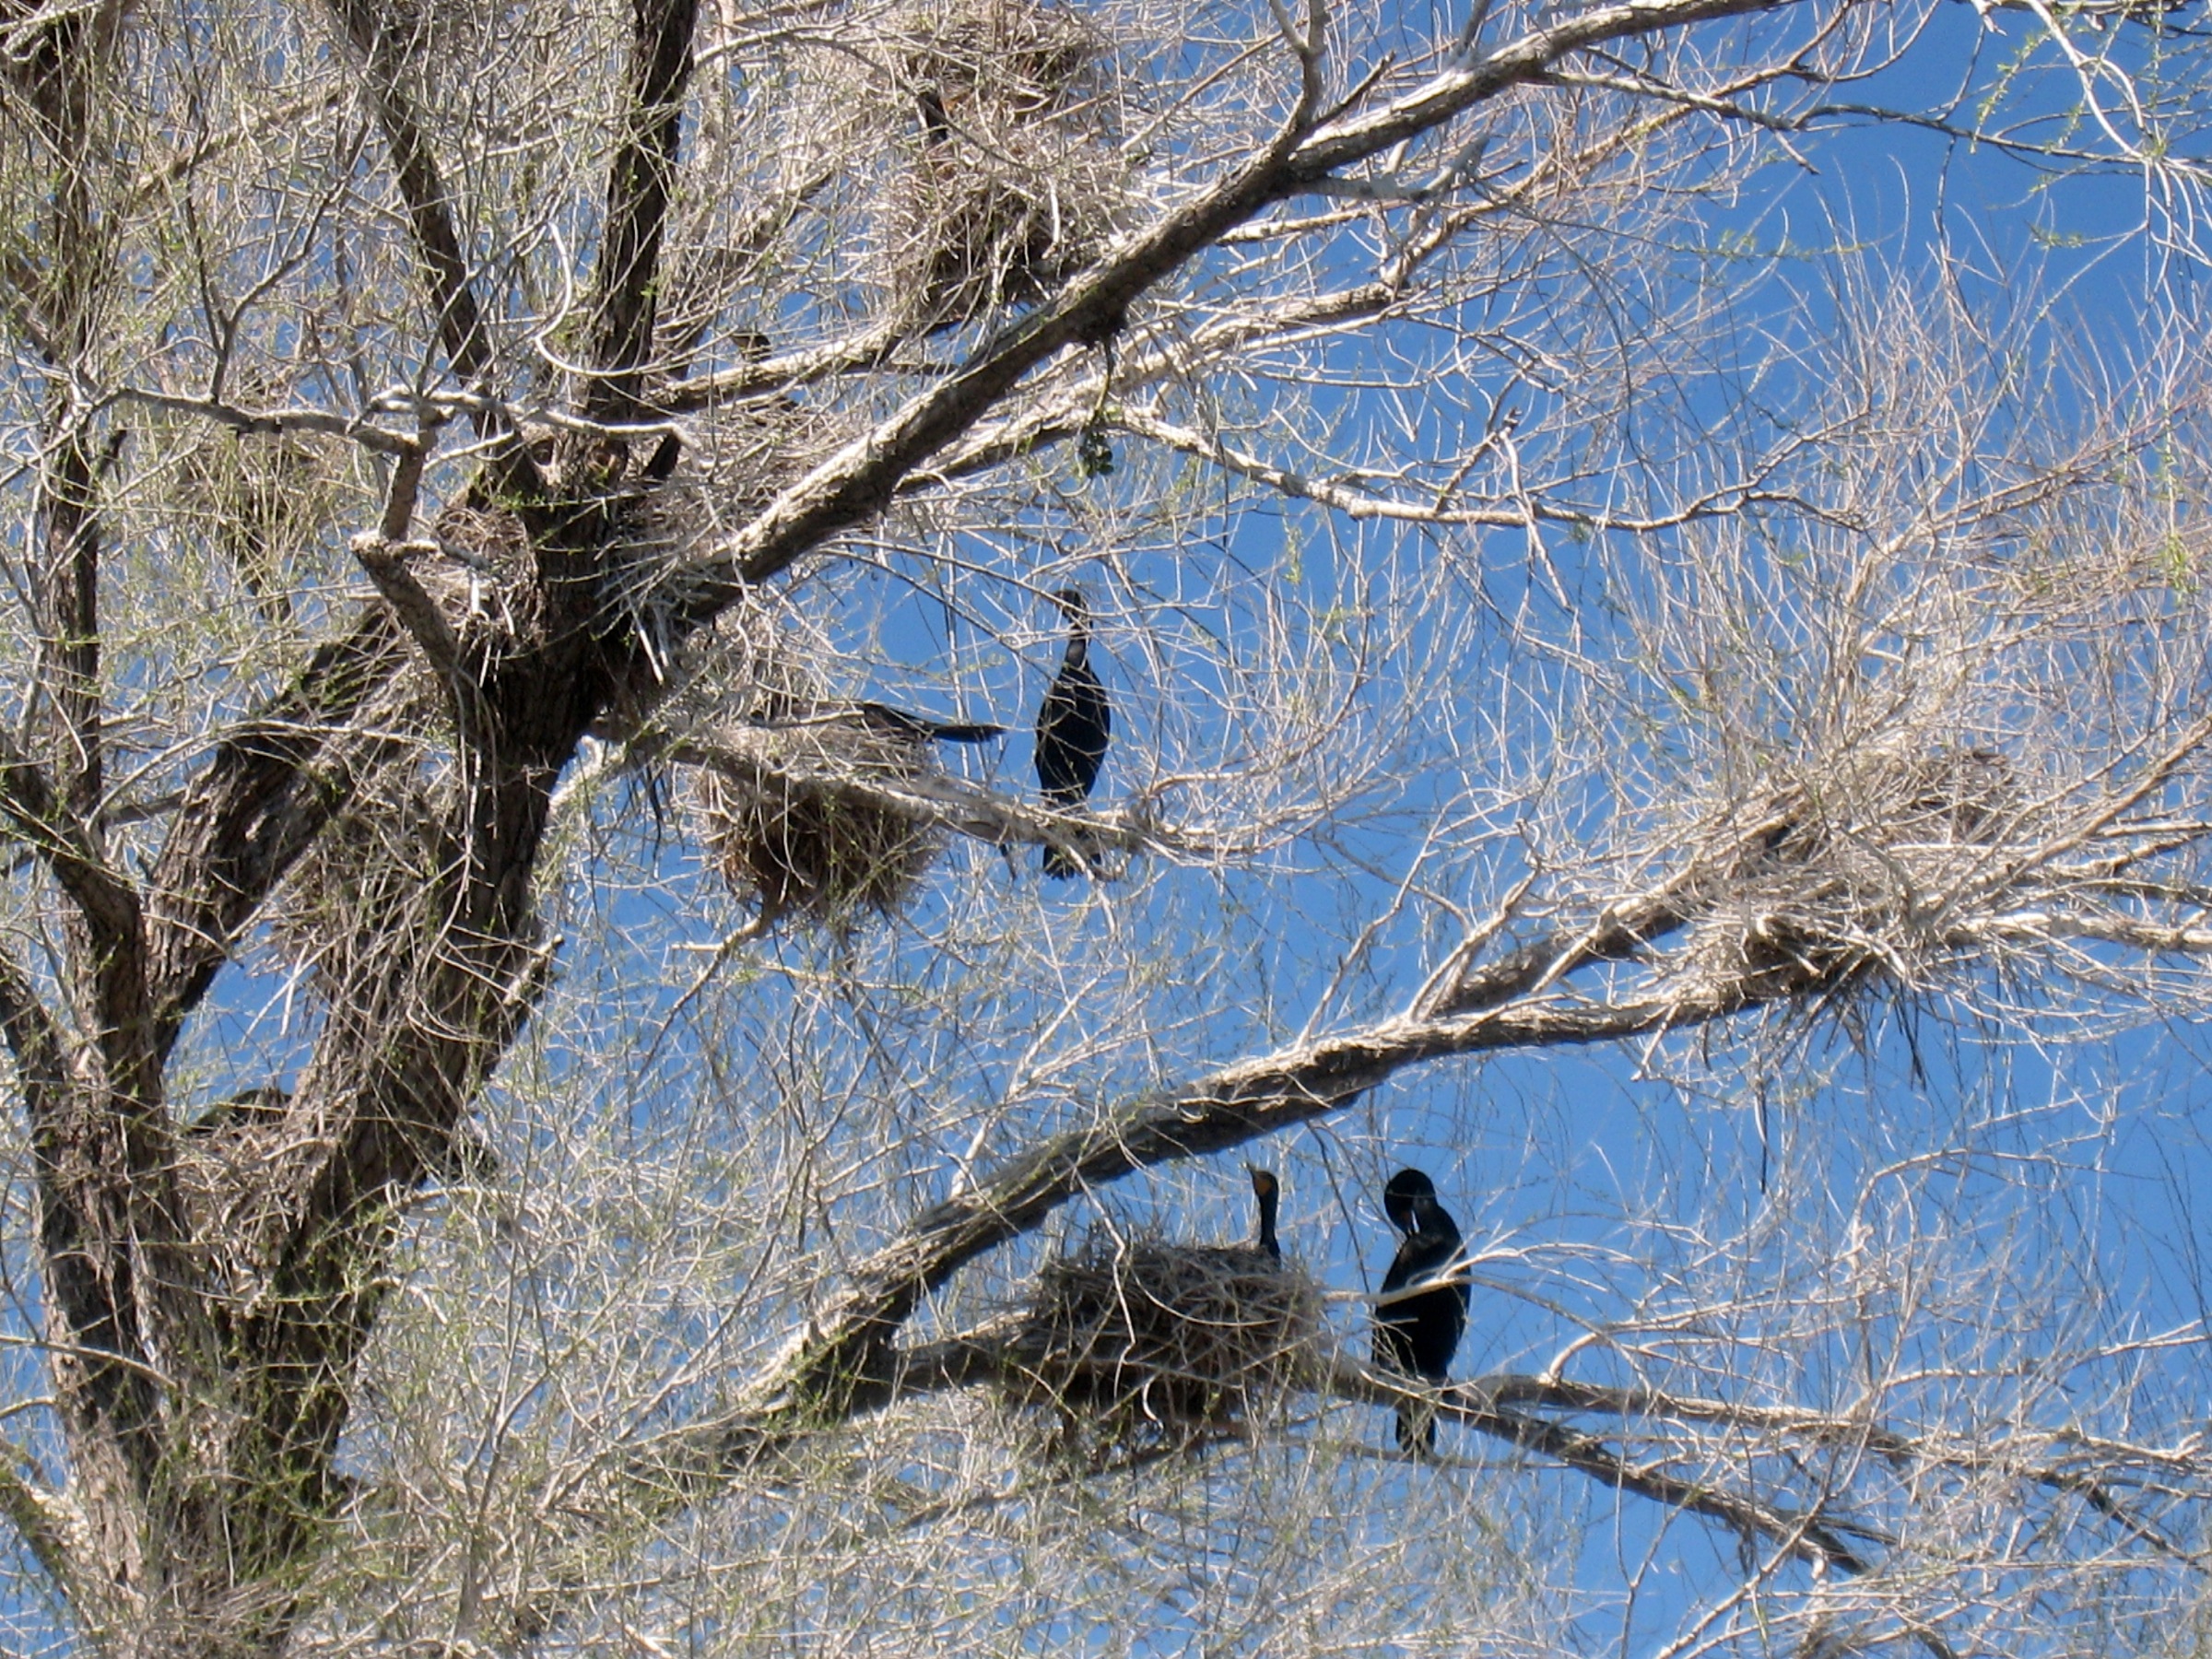
tree, branch, snow, winter, plant, frost, ice, kayak, season, twig, arizona, freezing, woody plant